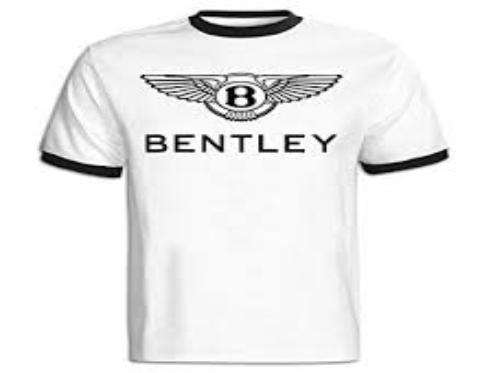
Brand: Bentley
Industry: Transportation